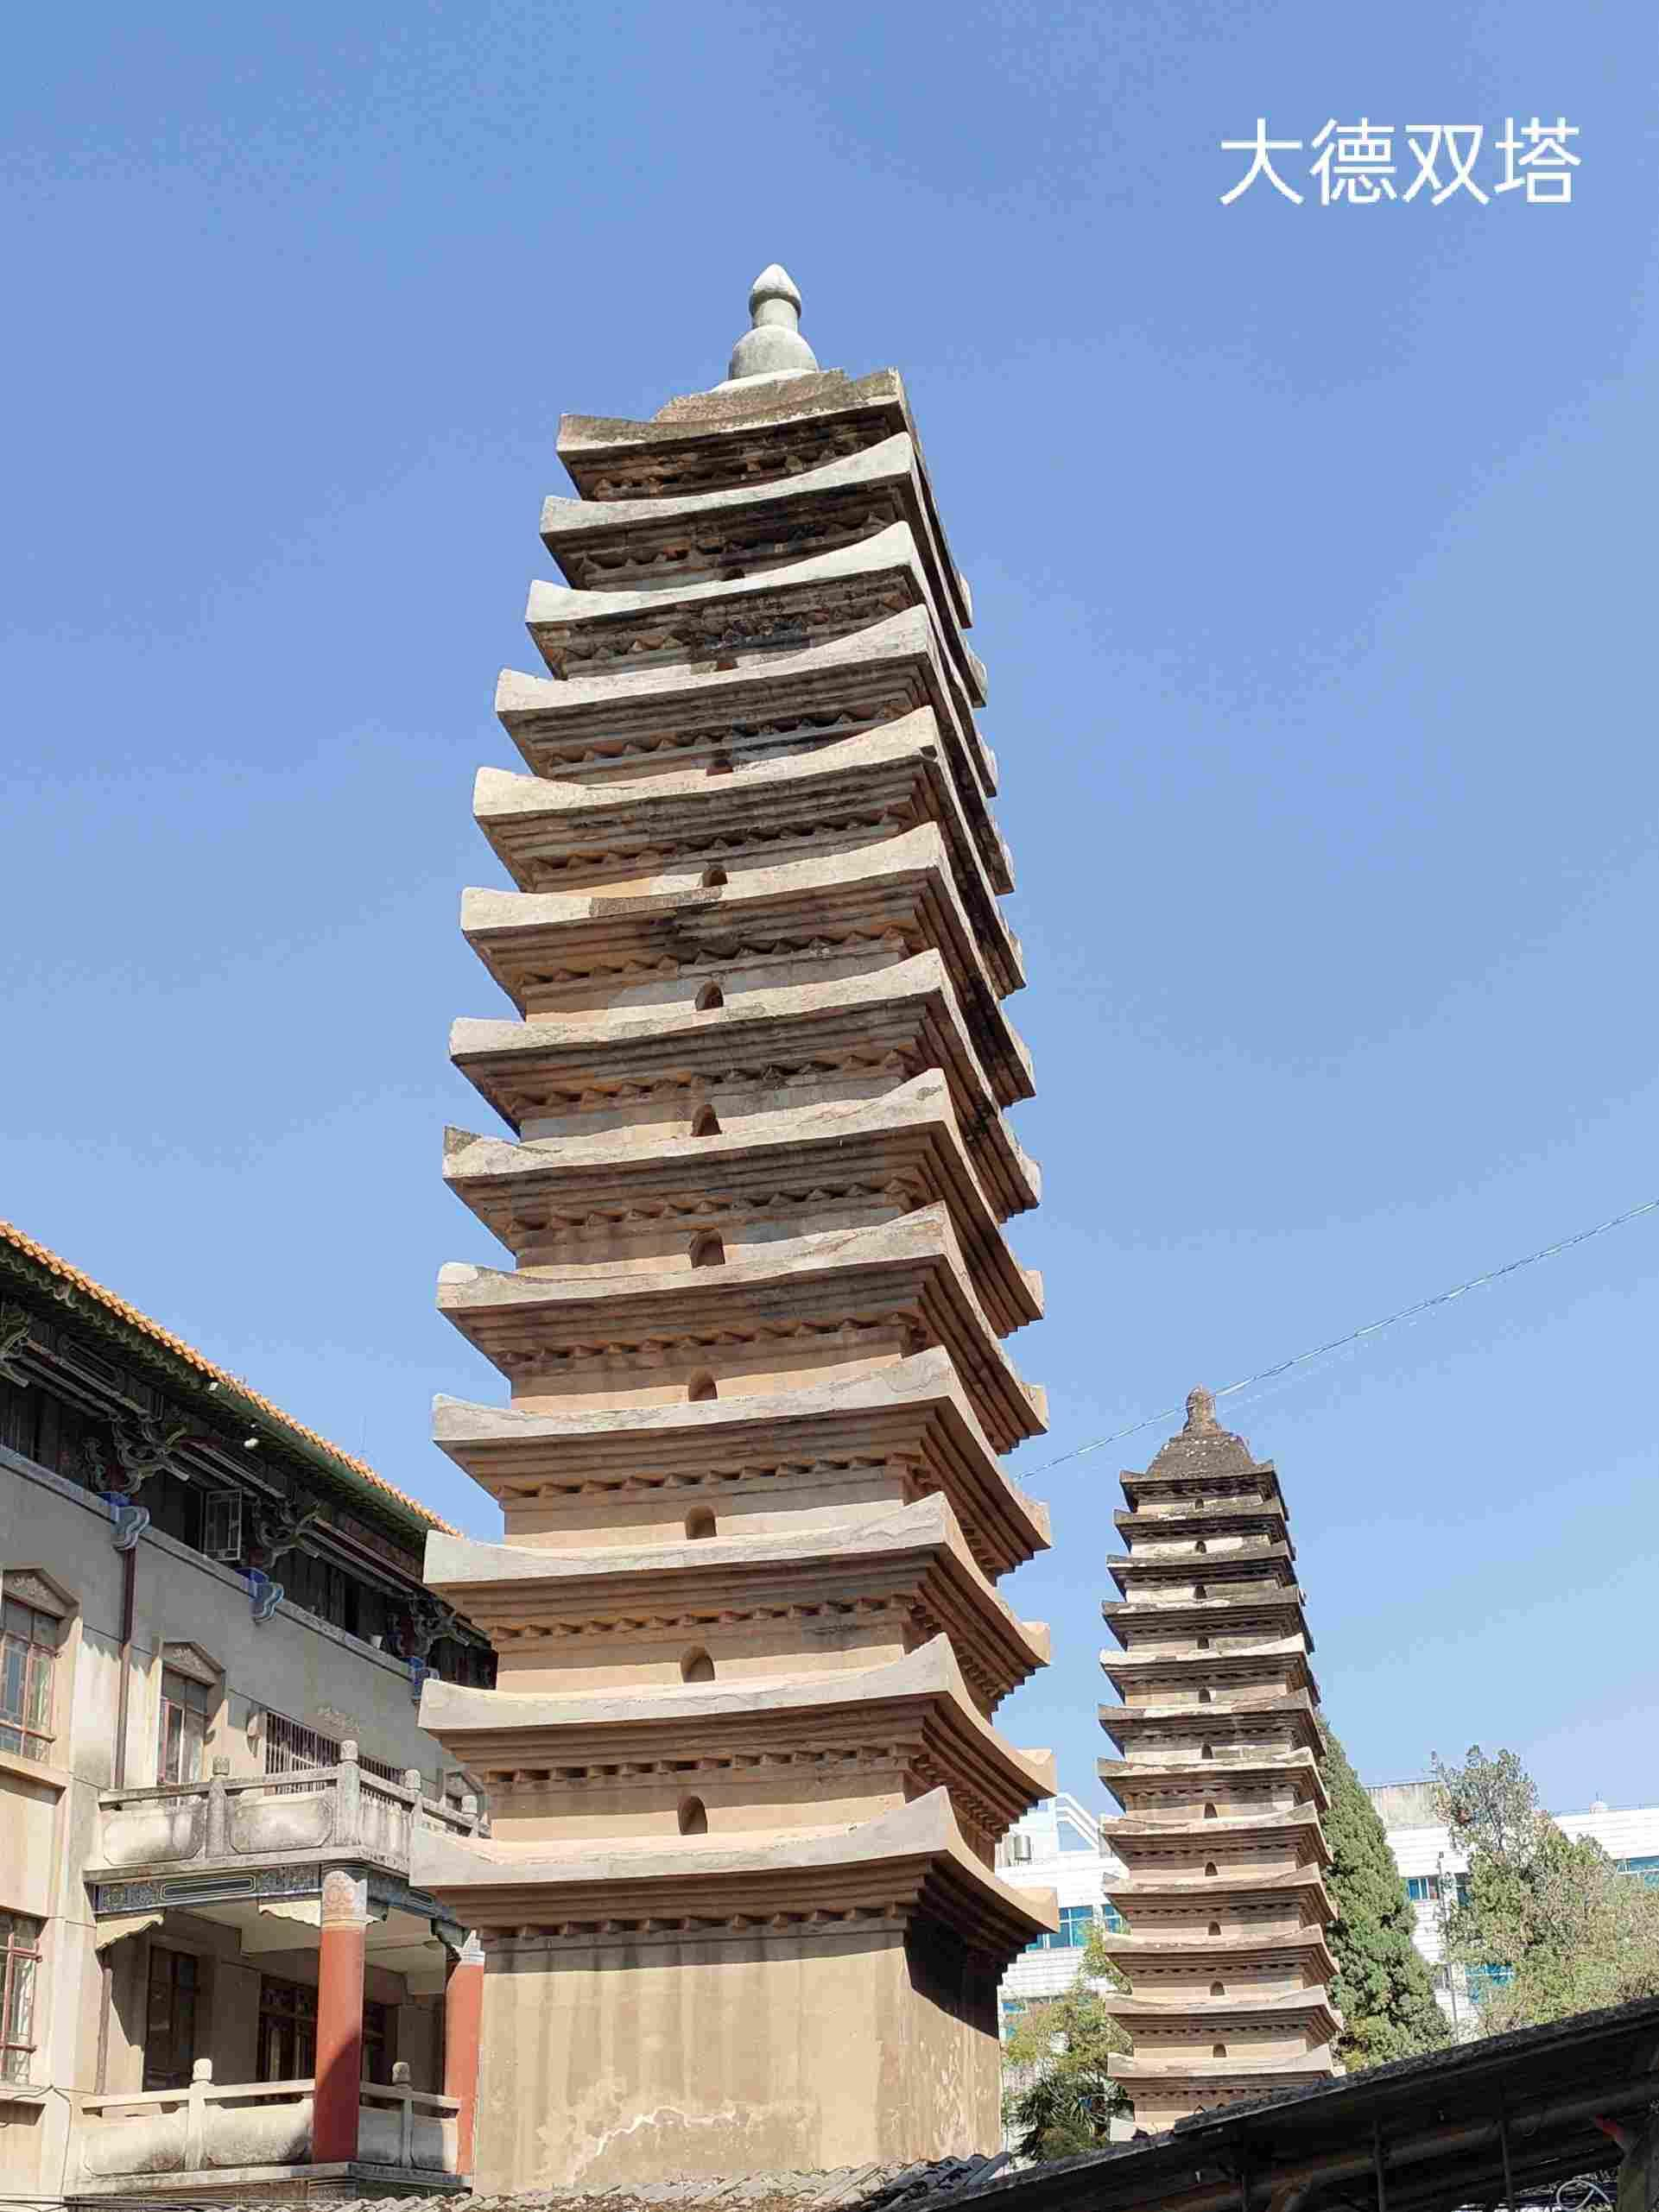
地标名称：大德寺双塔
所在城市：昆明市·五华区